Luwians

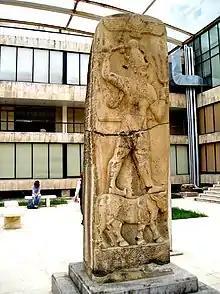
Luwian storm god Tarḫunz in the National Museum of Aleppo.

Nevertheless, archaeology suggests the arrival of Luwians at Acemhöyük sometime after 2157 BC and westward expansion thereafter. They are believed to have settled south-central Anatolia, the southern end of the Sakarya River valley, modern İzmir and most if not all of southwestern Anatolia. Fred Woudhuizen has argued that Luwian-speakers populated the Greek mainland and the Aegean Islands prior to the arrival of the Mycenaeans.